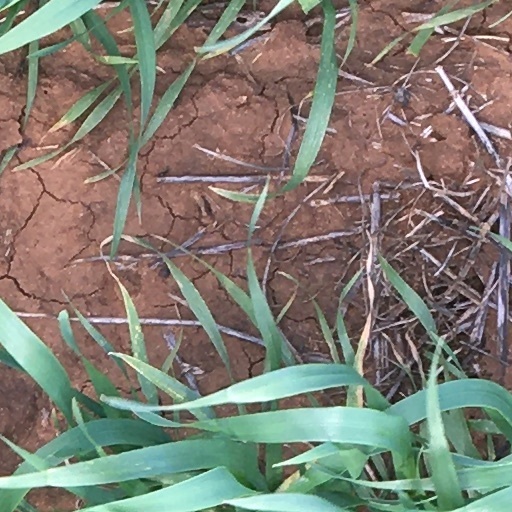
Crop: wheat